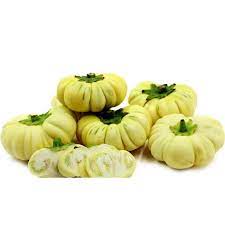
Ay jaxatu yu ñu tegale, yenn yaa ngi tege ci suuf yenn yi tege ci kaw. Am na ci jaxatu bu ñu dagg teg ko ci suuf moo